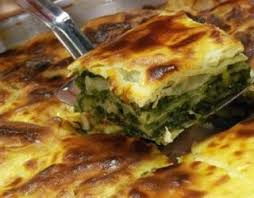
Yemek: borek